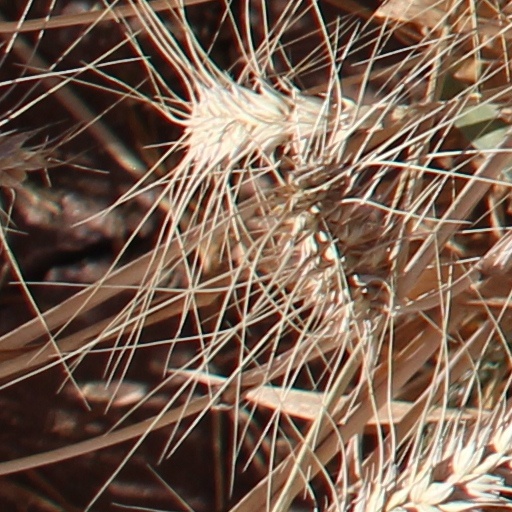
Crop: wheat